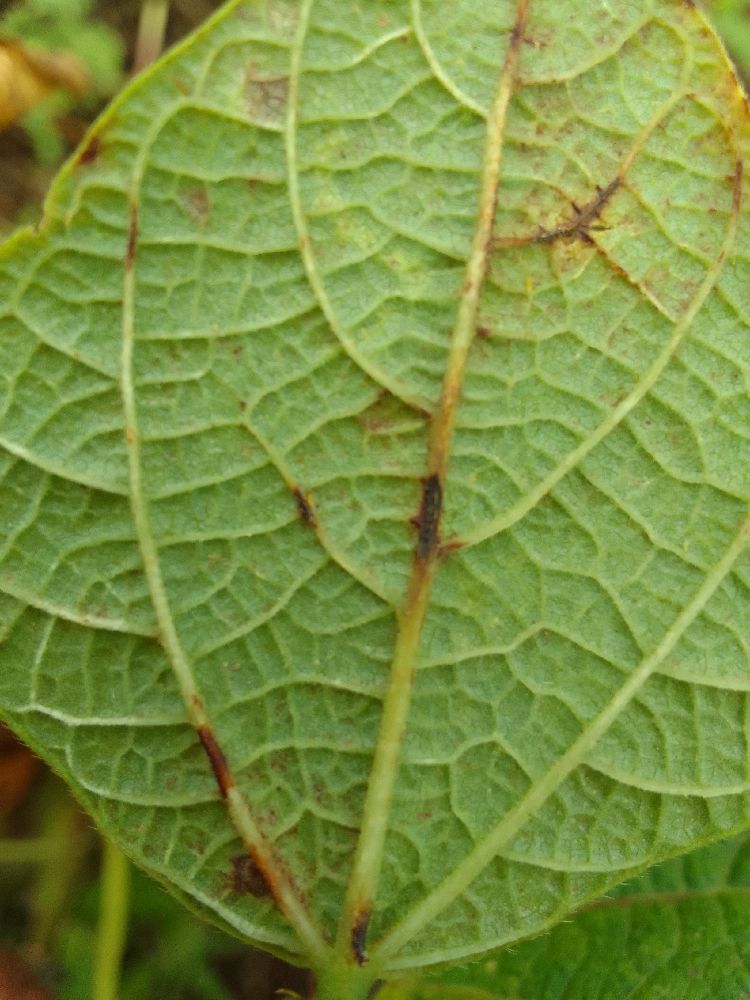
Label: anthracnose